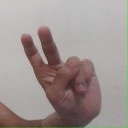
अक्षर: ऐ